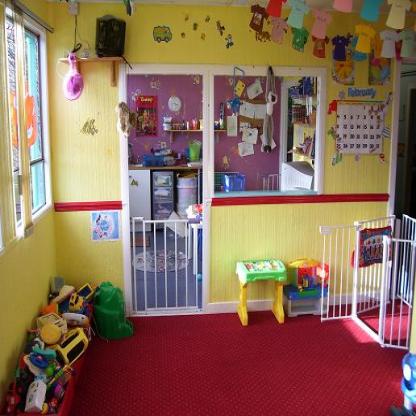
Scene: Indoor